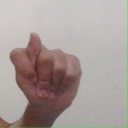
अक्षर: ट